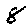
Label: 8